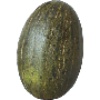
Label: Melon Piel de Sapo 1